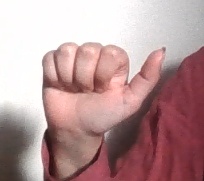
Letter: dhad